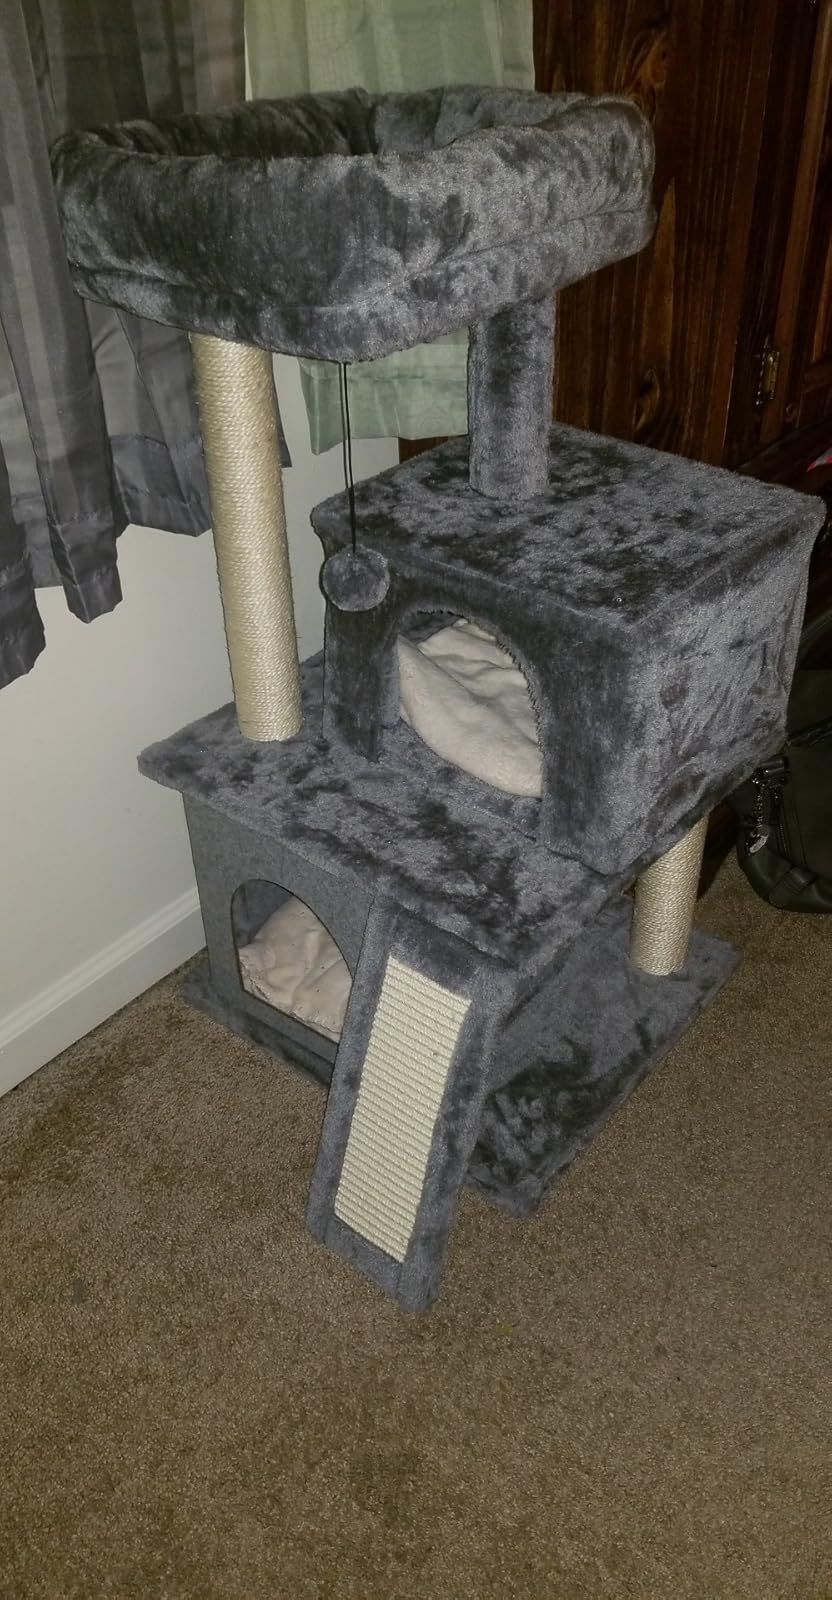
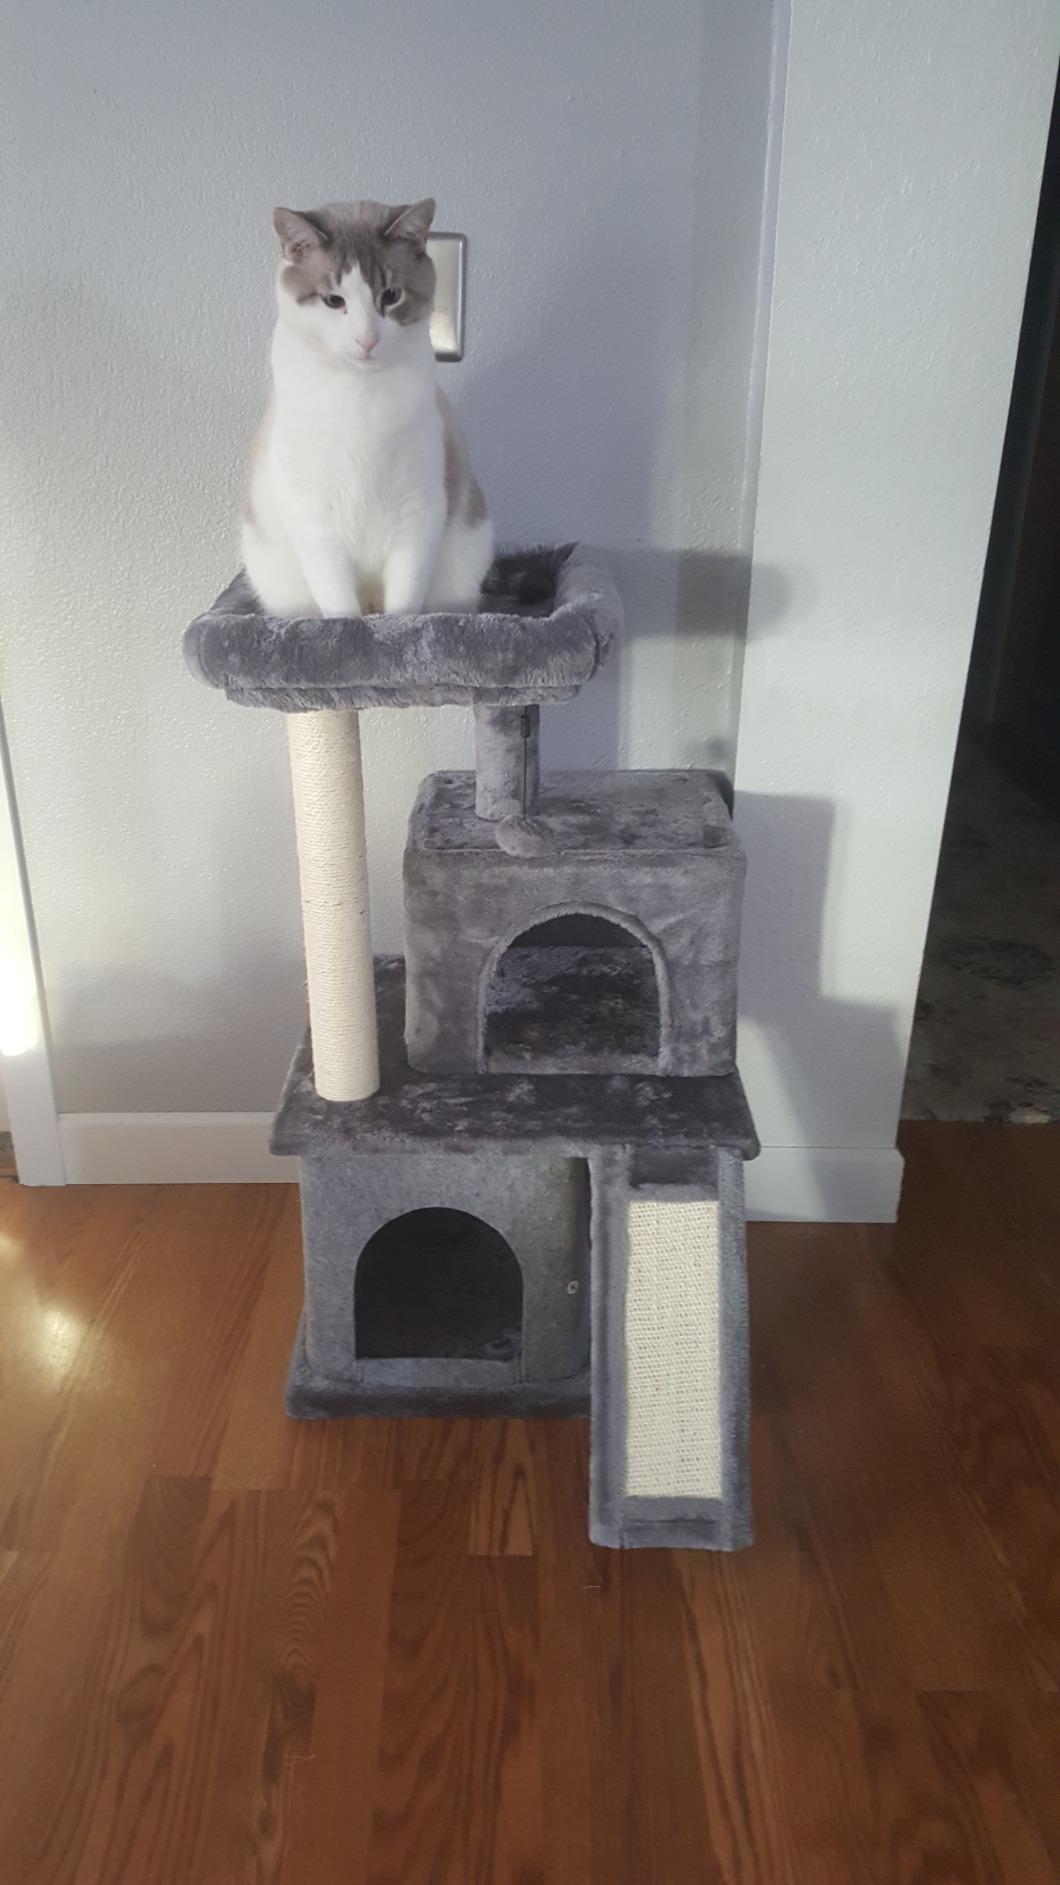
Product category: items_cat tree
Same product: yes